Bob the Vid Tech

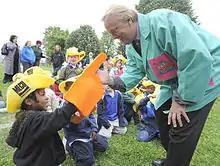
Maryland Public Television's children's host Bob the Vid Tech making an appearance at the Pee Wee Preakness event in Baltimore, MD.

Acting as an Emcee on behalf of MPT's Vid Kid Club, Heck made regular appearances at malls, hospitals, schools, concert halls and festivals to perform and meet and greet his Vid Kid fans. Larger events, known as Vid Kid Roadshows, featured live stage performances with Bob and his "partner-in-fun" Brianna.